Vietnam Veterans Memorial (Chicago)

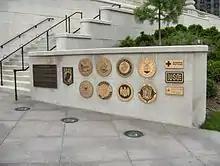
Western view of the memorial, 2007

The Vietnam Veterans Memorial is a war memorial in Chicago, in the U.S. state of Illinois, dedicated on November 11, 2005.